1977 Los Angeles Rams season

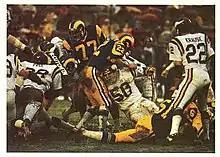
The Rams playing against the Vikings in the 1977 NFC Divisional Playoffs

The 1977 Los Angeles Rams season was the team's 40th year with the National Football League and the 32nd season in Los Angeles.